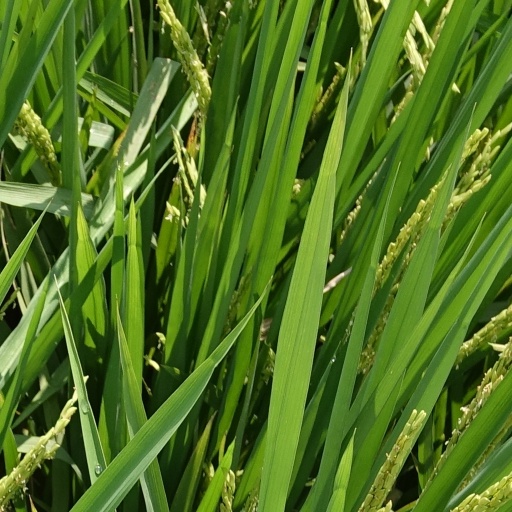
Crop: rice